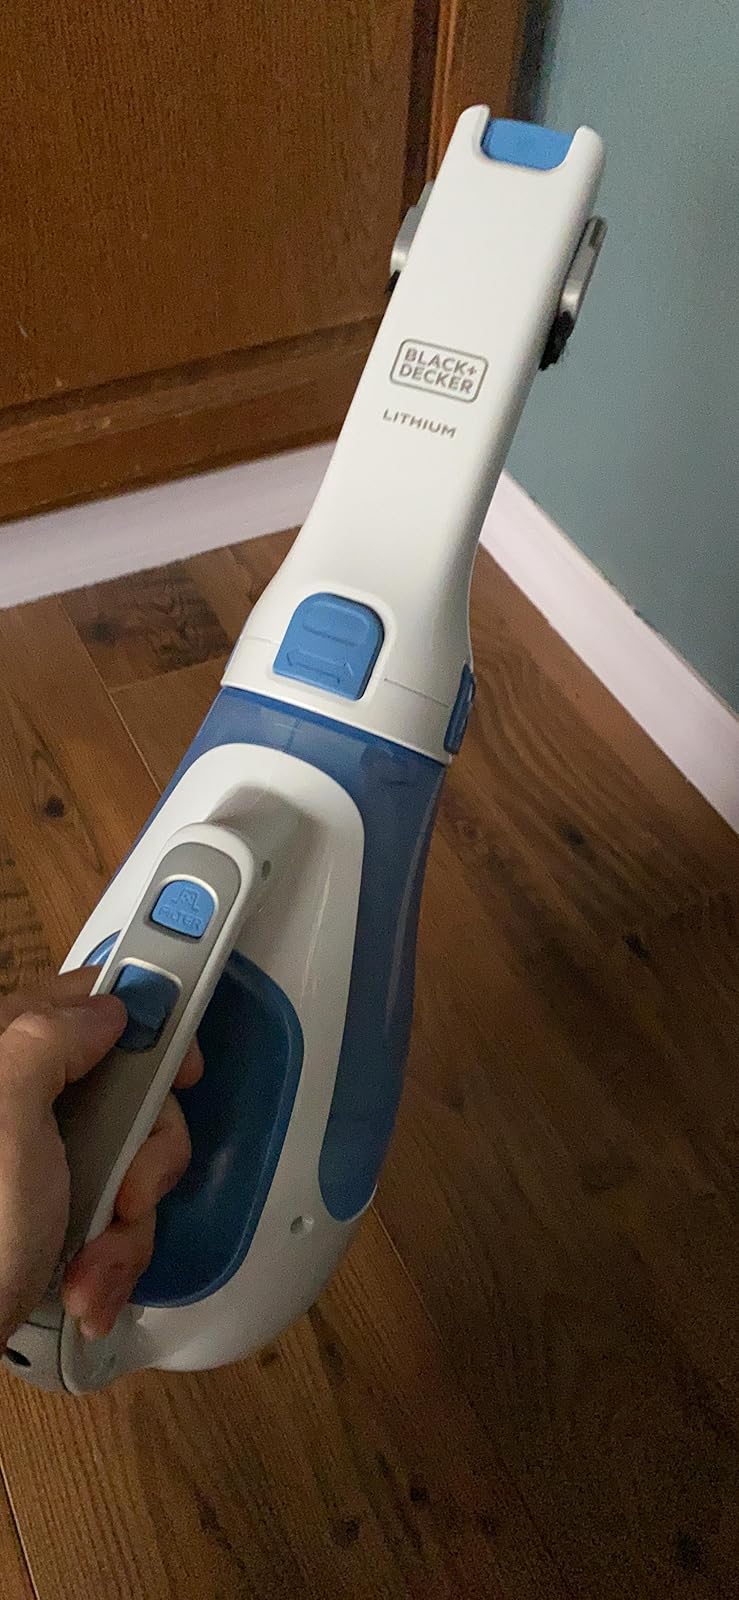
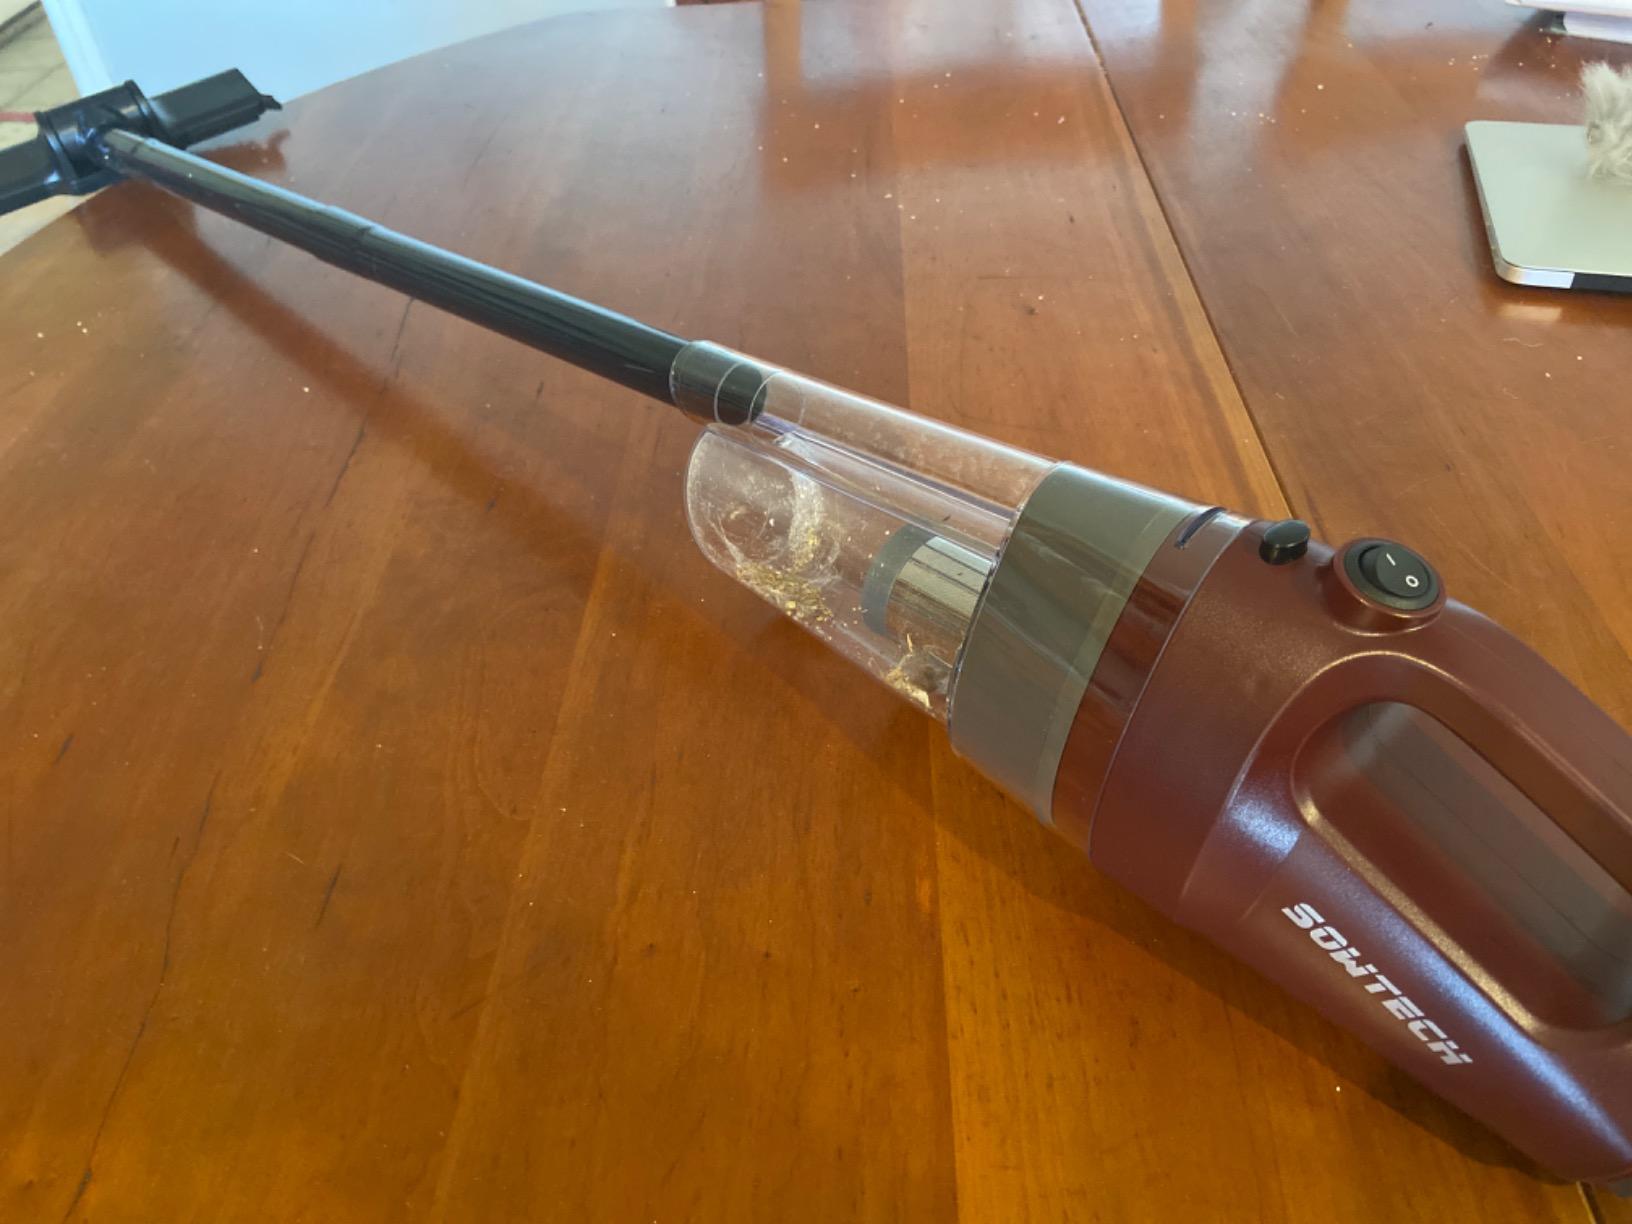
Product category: items_vacuum
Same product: no